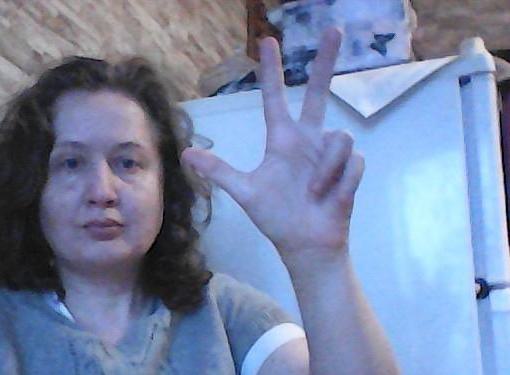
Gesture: three2